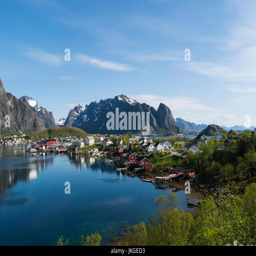
view down to the small very picturesque fishing village